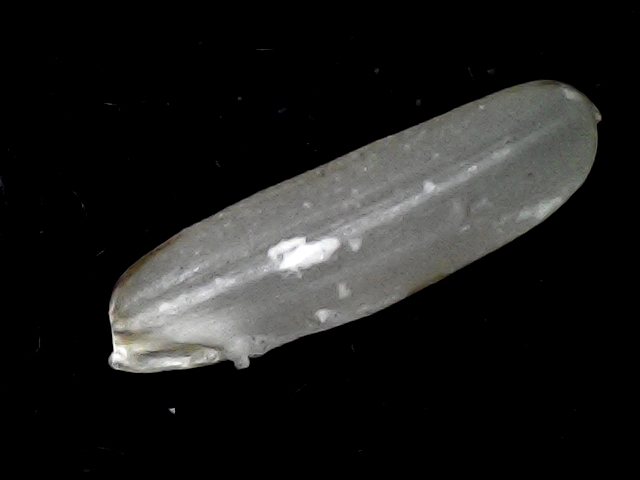
Rice variety: BD57